Oregon Ducks men's basketball

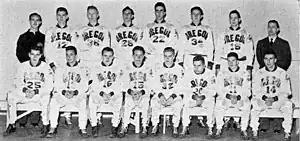
The 1939 Oregon team, first NCAA champions

Howard Hobson, an alumnus of the university, became the head coach in 1935, following Reinhart's departure. His ideas were considered cutting edge during his years at Oregon and he was well ahead of his time. He ran a fast break offense little used by anyone else in the country at the time and his defenses were an unorthodox hybrid defense. He lobbied for the installment of a shot clock and three-point field goal years before they were first introduced.